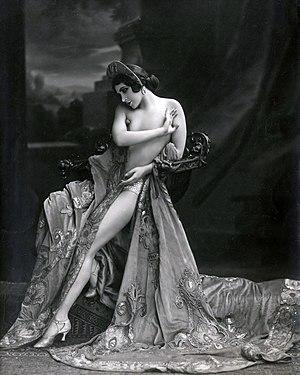
Étoiles et beautés vers 1925, par Charles Auguste Varsavaux (1866-1935) dit Waléry.
Charles Auguste Varsavaux dit Lucien Varsavaux est un photographe français, qui a travaillé au sein du studio Waléry de Paris.